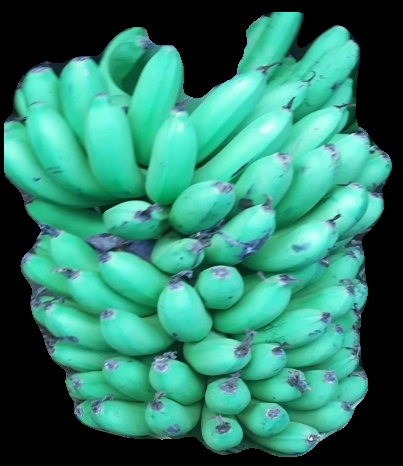
Variety: pachbale
Grade: grade1